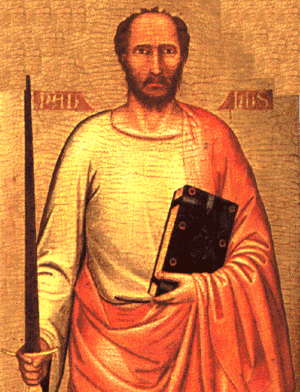
Urkristendommen / Historie / Jesuskulten og Paulus
Paulus, af Bernardo Daddi (1333), fortaler for at åbne kristendommen for ikke-jøder.
Urkristendommen er den tidligste periode i kristendommens historie; den begynder med Jesu forkyndelse i 20'erne e.Kr. og afsluttes da de kristne menigheder endegyldigt bryder med den jødiske modertradition omkring 100 e.Kr. I den kristne tradition blev kristendommen grundlagt som ny religion af Jesus selv, da han ifølge Matthæusevangeliet havde sagt til sine disciple: